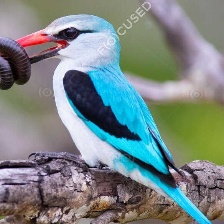
Species: WOODLAND KINGFISHER
Scientific name: HALCYON SENEGALENSIS